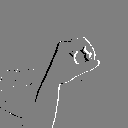
ASL letter: o